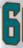
Number: 6